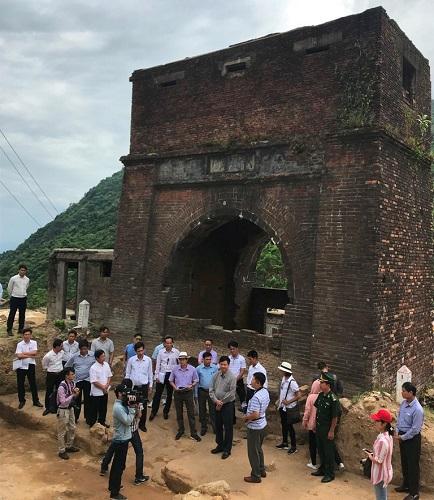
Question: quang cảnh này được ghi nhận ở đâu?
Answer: ở một khu di tích lịch sử